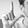
ASL letter: L